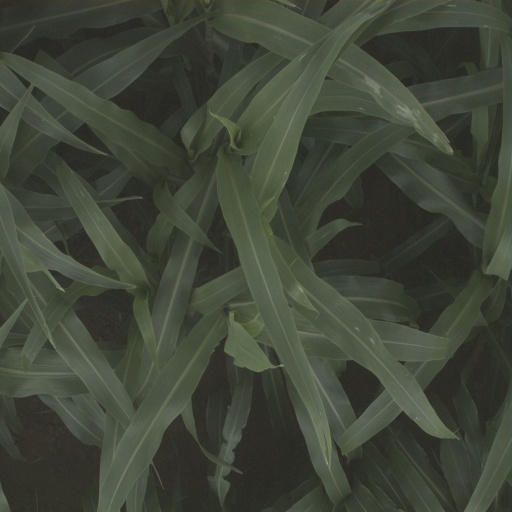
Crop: sorghum